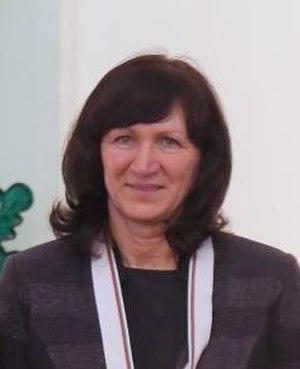
Le record d'Europe du 100 mètres haies est actuellement détenu par la Bulgare Yordanka Donkova qui établit le temps de 12 s 21 le 21 août 1988 à Stara Zagora, en Bulgarie.
Yordanka Donkova, née le 28 septembre 1961 à Sofia, est une athlète bulgare spécialiste du 100 mètres haies. Championne olympique en 1988, elle a détenu le record du monde de la discipline de 1988 à 2016. Suite aux révélations sur les programmes de dopage d’État, cette performance fait l'objet de nombreuses suspicions.